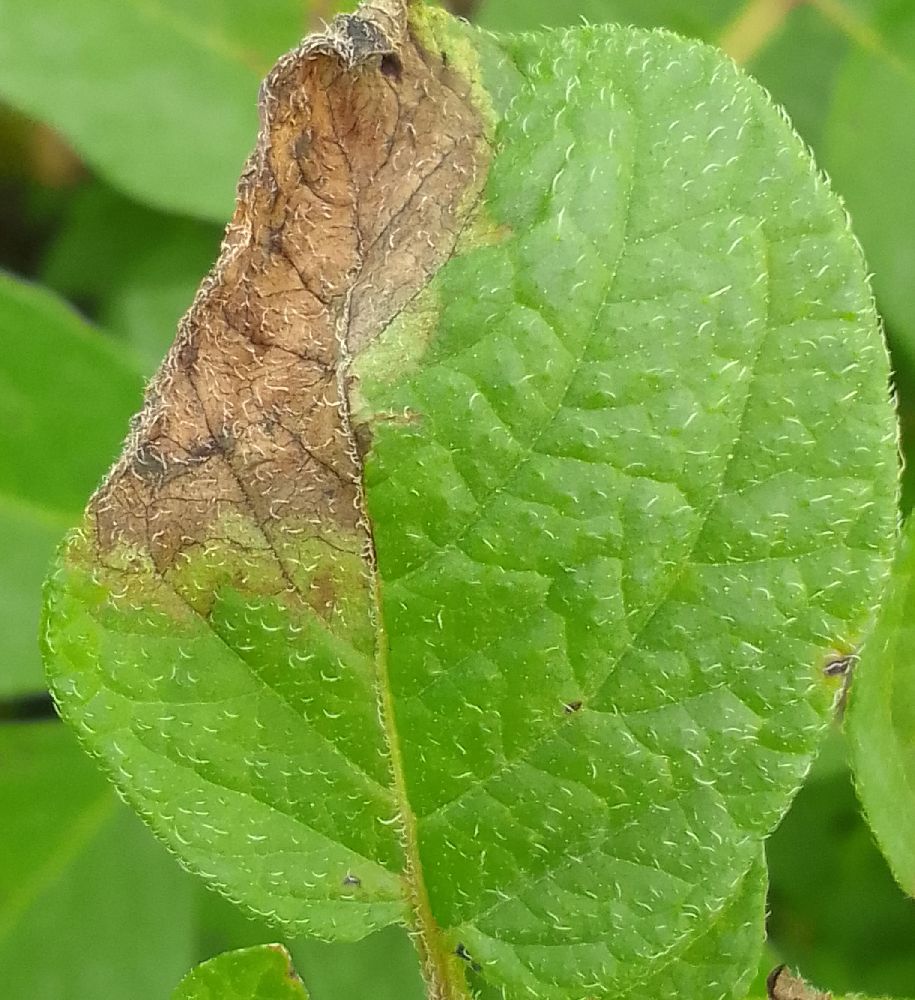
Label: Late blight